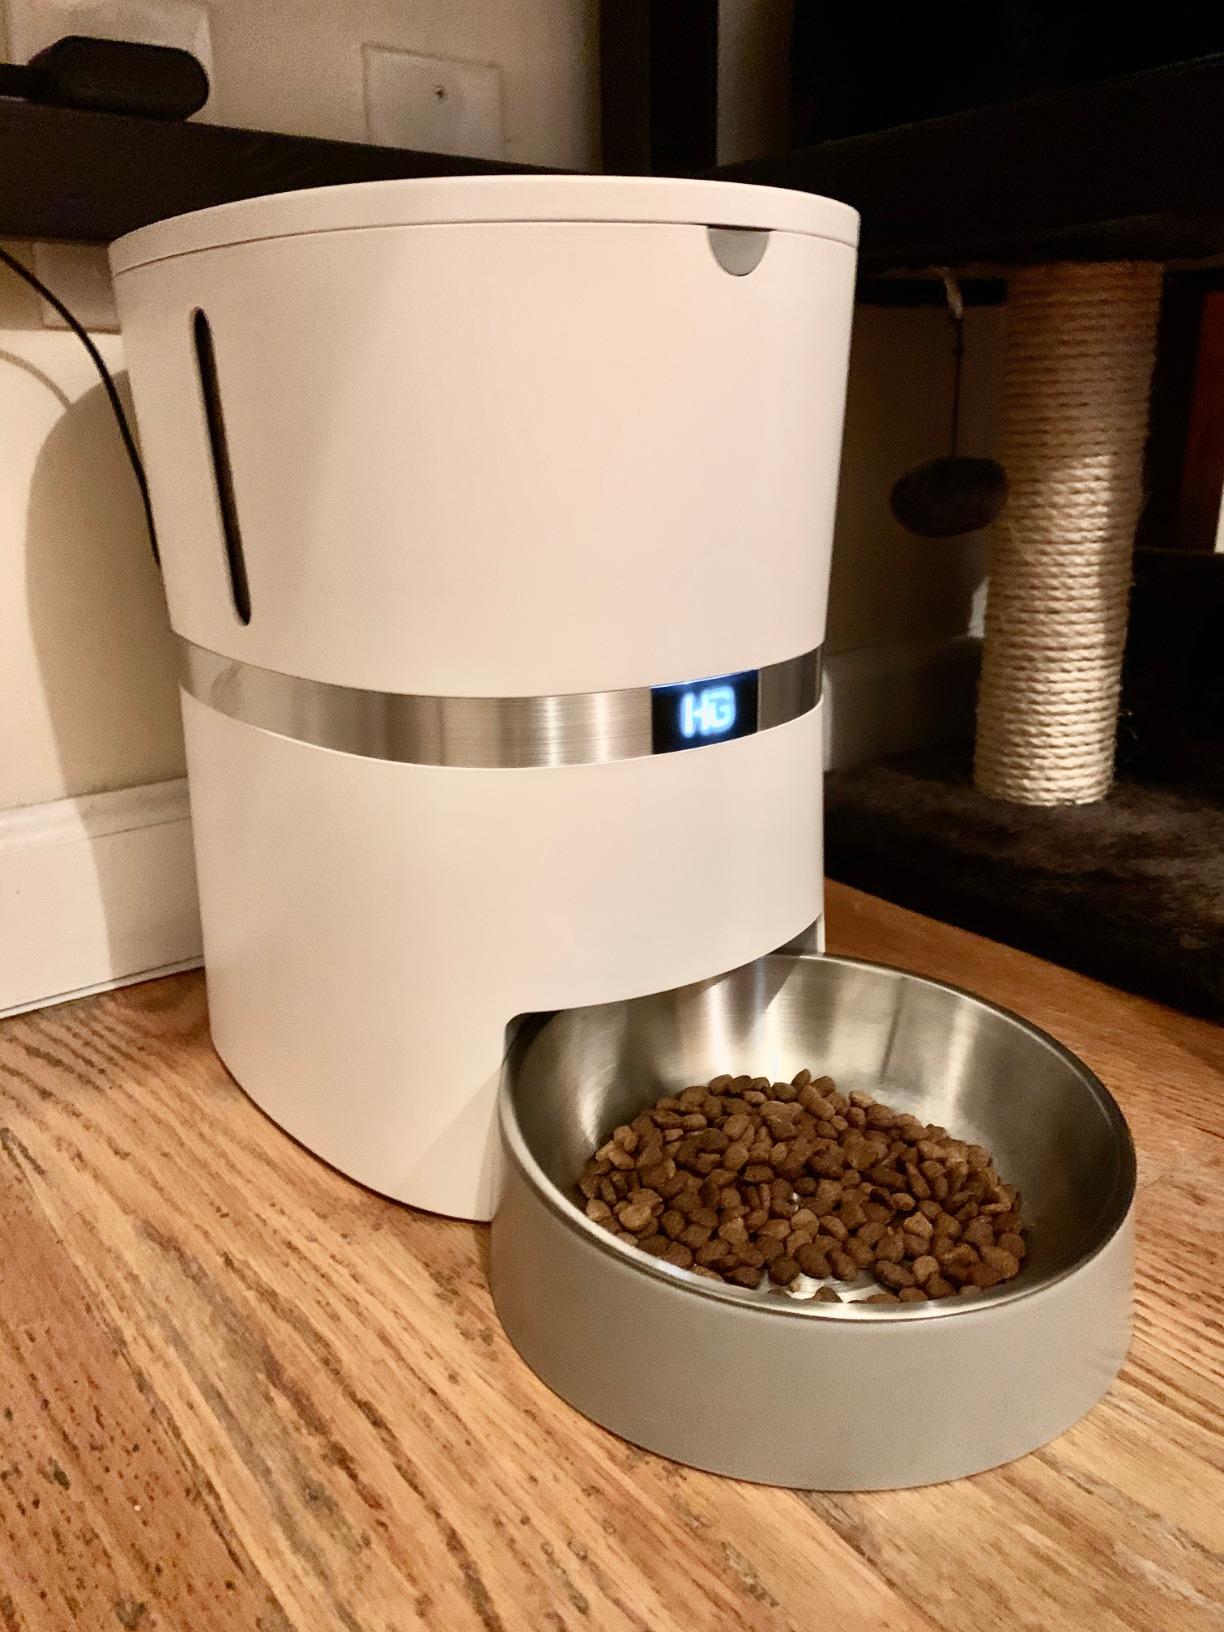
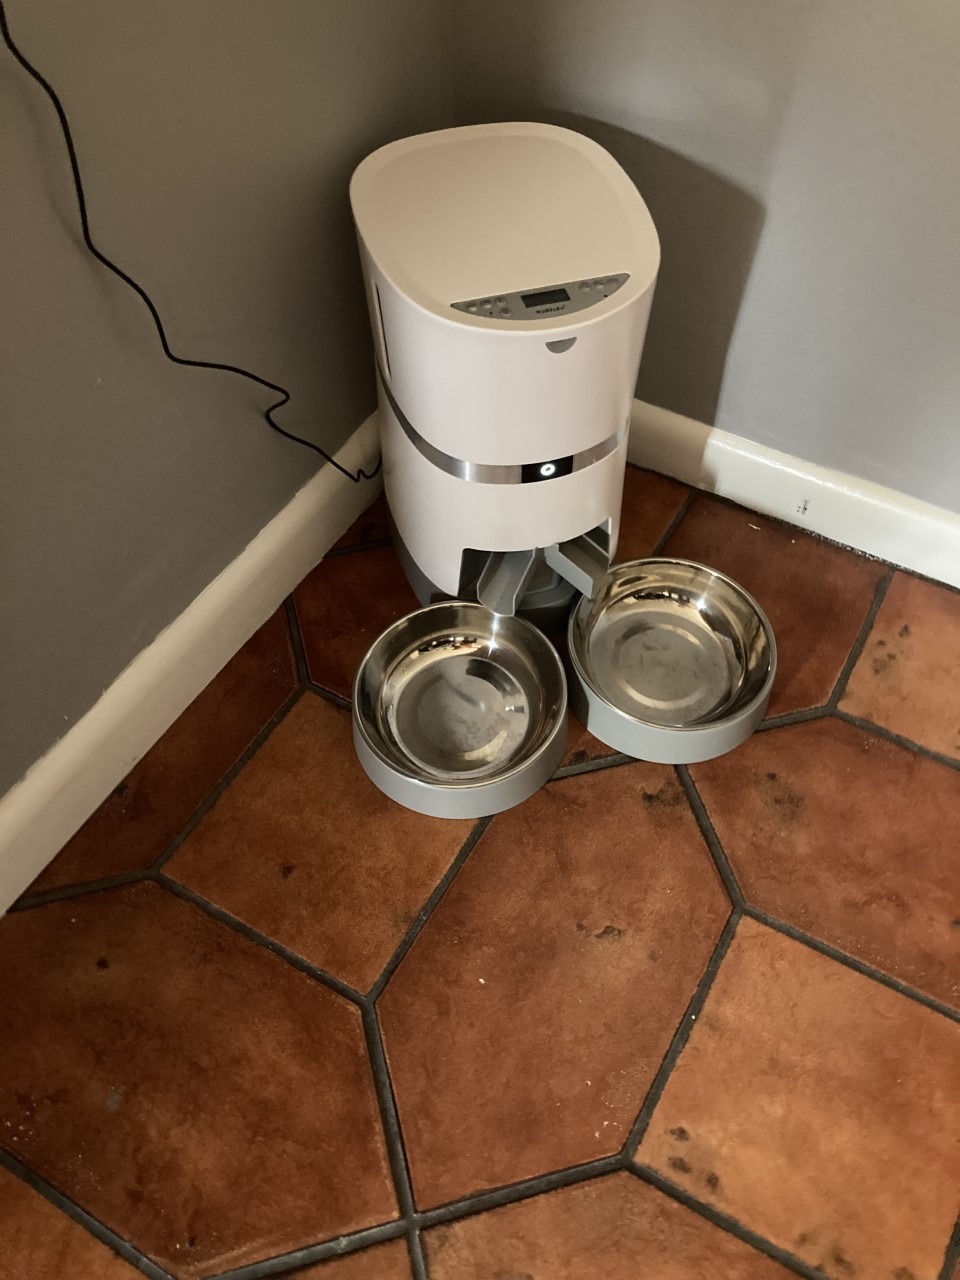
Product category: items_feeder
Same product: no